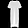
Label: Dress